Gums

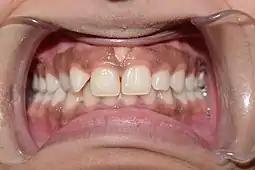
Hyperpigmentation of the gum in a 22 year old non smoker female patient

Healthy gums usually have a color that has been described as "coral pink". Other colours like red, white, and blue can signify inflammation (gingivitis) or pathology. Smoking or drug use can cause discoloring as well (such as "meth mouth"). Although described as the colour coral pink, variation in colour is possible. This can be the result of factors such as: thickness and degree of keratinization of the epithelium, blood flow to the gums, natural pigmentation of the skin, disease, and medications.